The Crystal Palace

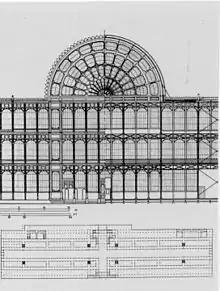
The partial front (left) and rear (right) elevations of the Crystal Palace

Paxton left his meeting with Cole on 9 June 1850 fired with enthusiasm. He immediately went to Hyde Park, where he walked the site earmarked for the Exhibition. Two days later on 11 June, while attending a board meeting of the Midland Railway, Paxton made his original concept drawing, which he doodled onto a sheet of pink blotting paper. This rough sketch (now in the Victoria and Albert Museum) incorporated all the basic features of the finished building, and it is a mark of Paxton's ingenuity and industriousness that detailed plans, calculations and costings were ready to submit in less than two weeks. (The statue of Albert, Prince Consort, in Perth, Scotland, was sculpted with the subject holding a plan of the Crystal Palace. The statue was unveiled by Queen Victoria in 1864.)